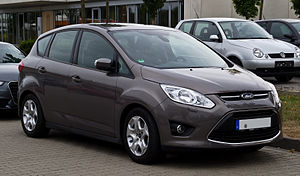
Ford C-MAX / C-MAX / Grand C-MAX (2010−)
Ford C-MAX (2010−)
Ford C-MAX er en personbilsmodel fra bilfabrikanten Ford. Modellen er en kompakt MPV, som siden maj 2003 er blevet bygget på Ford-fabrikken i Saarlouis. I april 2007 fik modellen en optisk og teknisk opdatering, og blev omdøbt til Ford C-MAX.